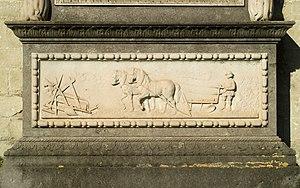
Belgique - Brabant wallon - Nivelles - Eglise Sainte-Marguerite de Thines
L'église Sainte-Marguerite est une église d'origine romane située à Thines, village de la ville belge de Nivelles, dans l'ouest de la province du Brabant wallon.